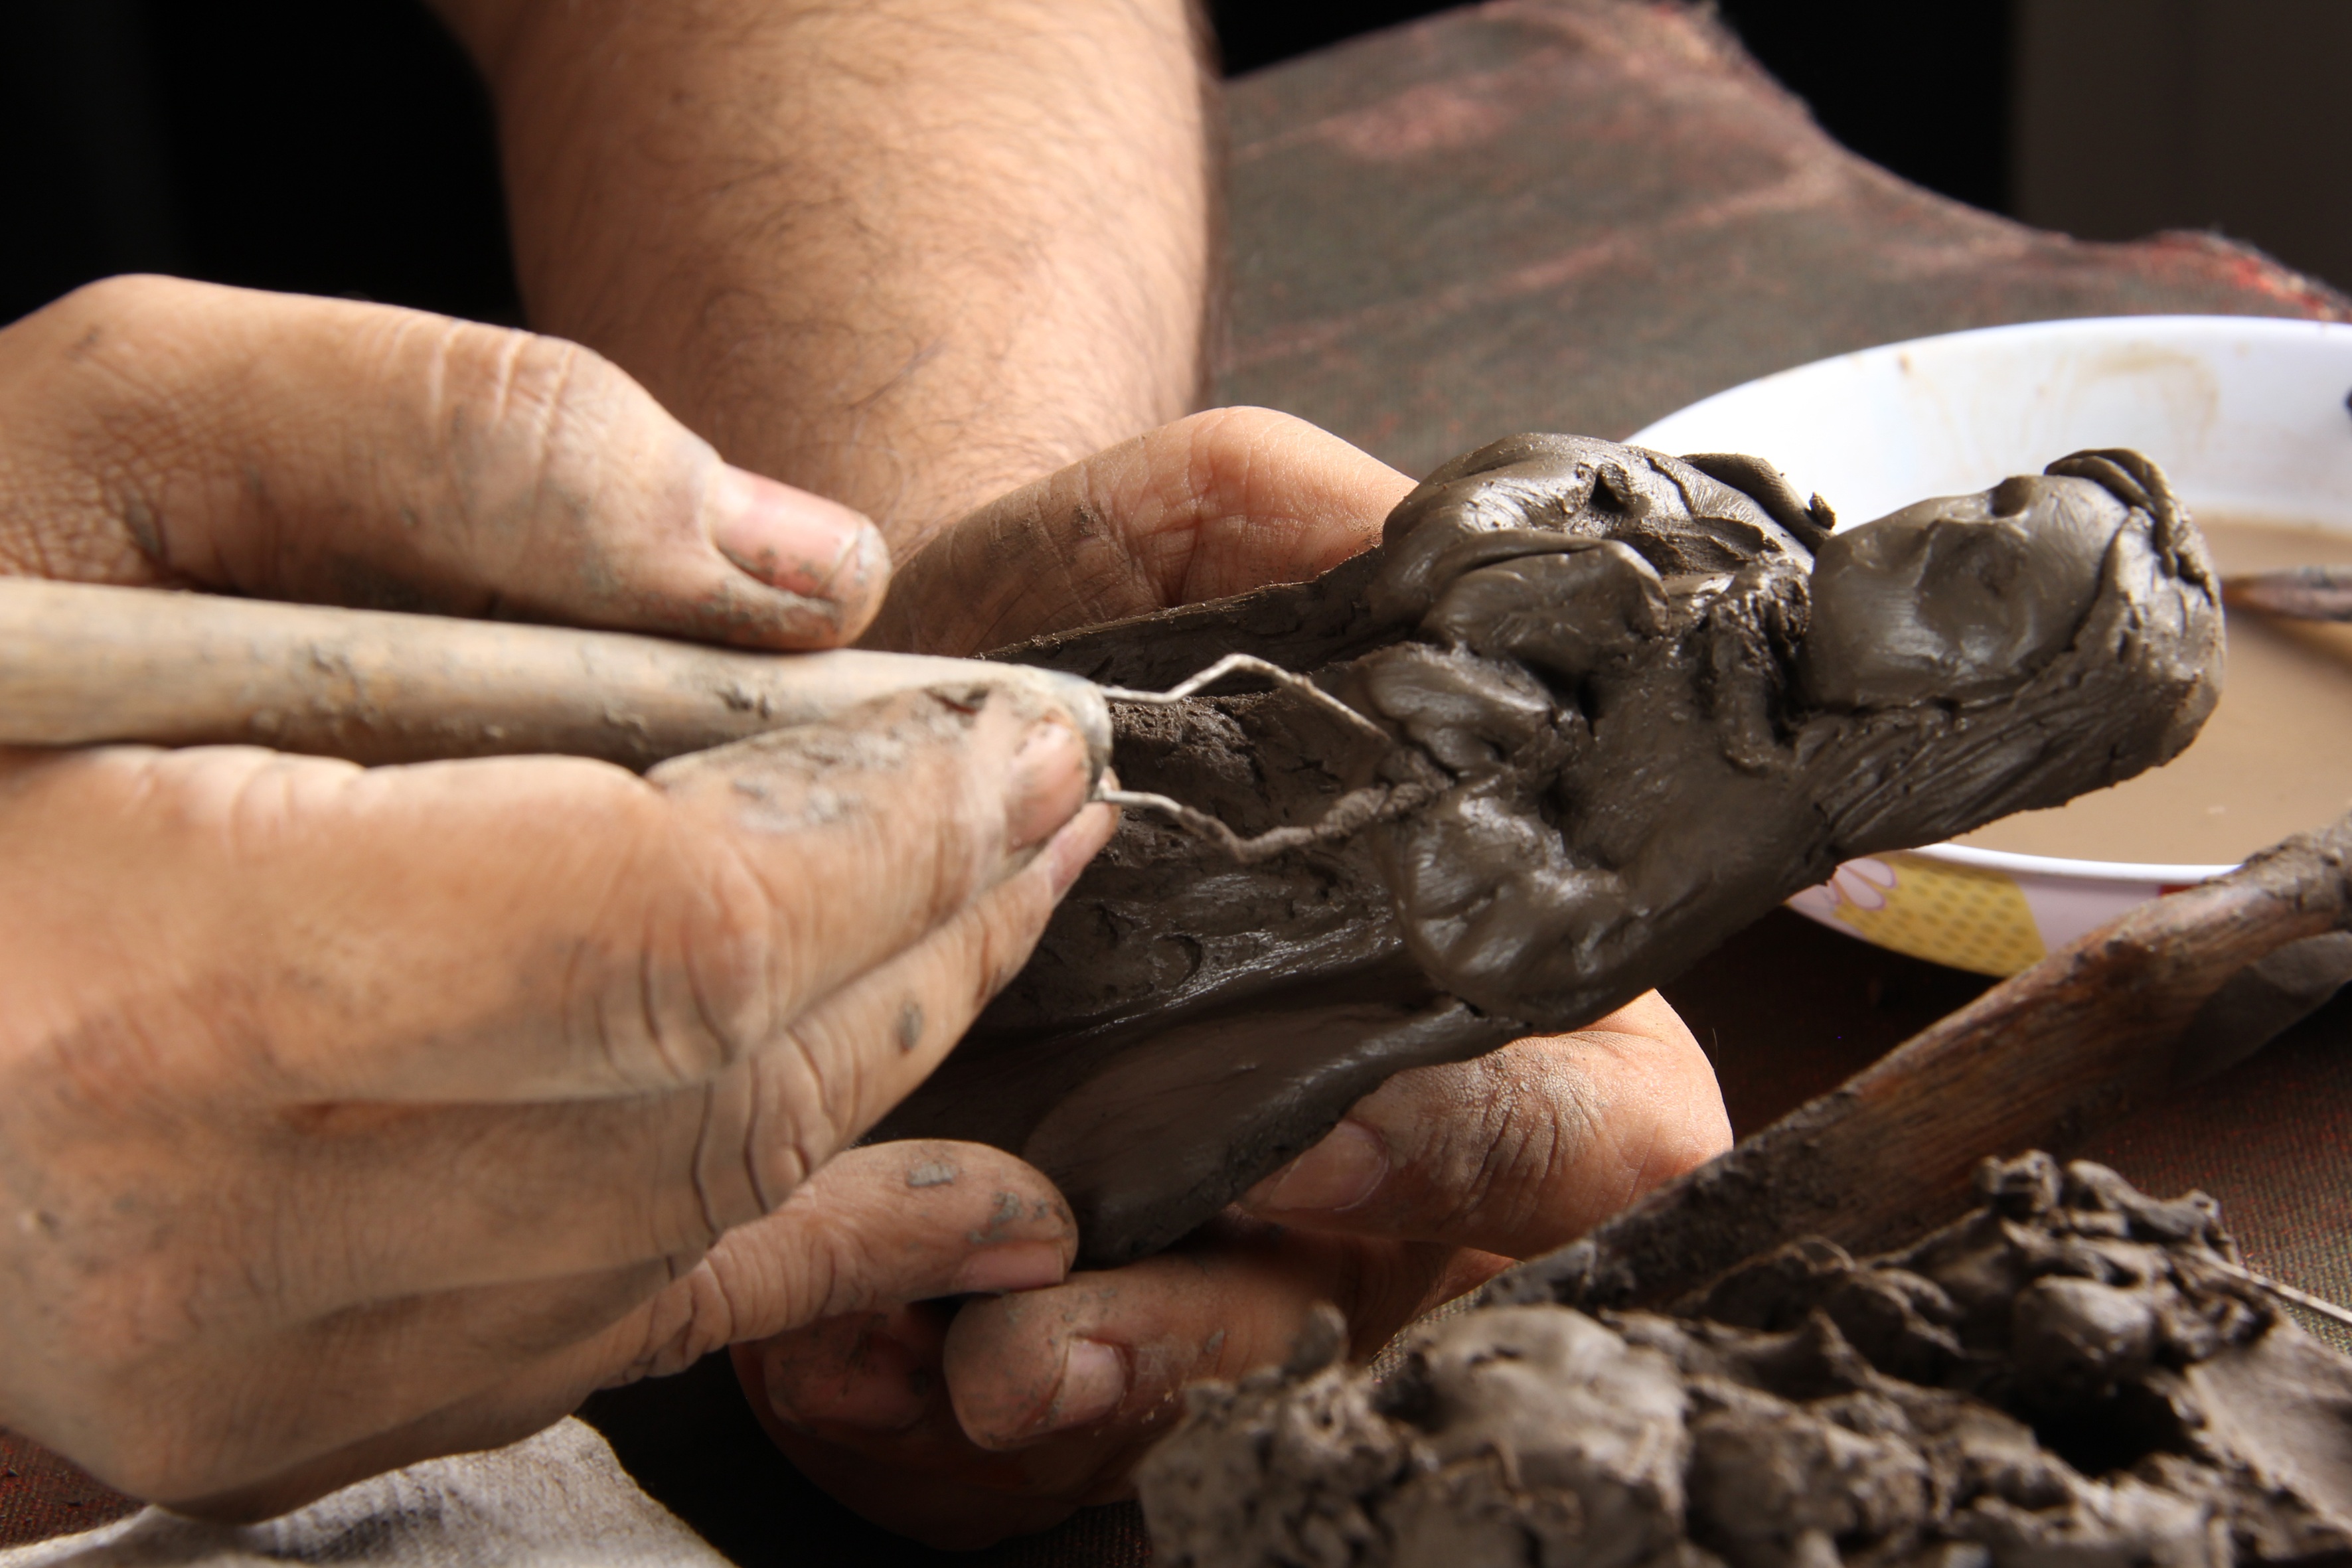
hand, wood, food, seafood, sculpture, art, figure, hands, clay, carving, mav, magela borbagatto, tadeu gomes, zebrafish, jacarei